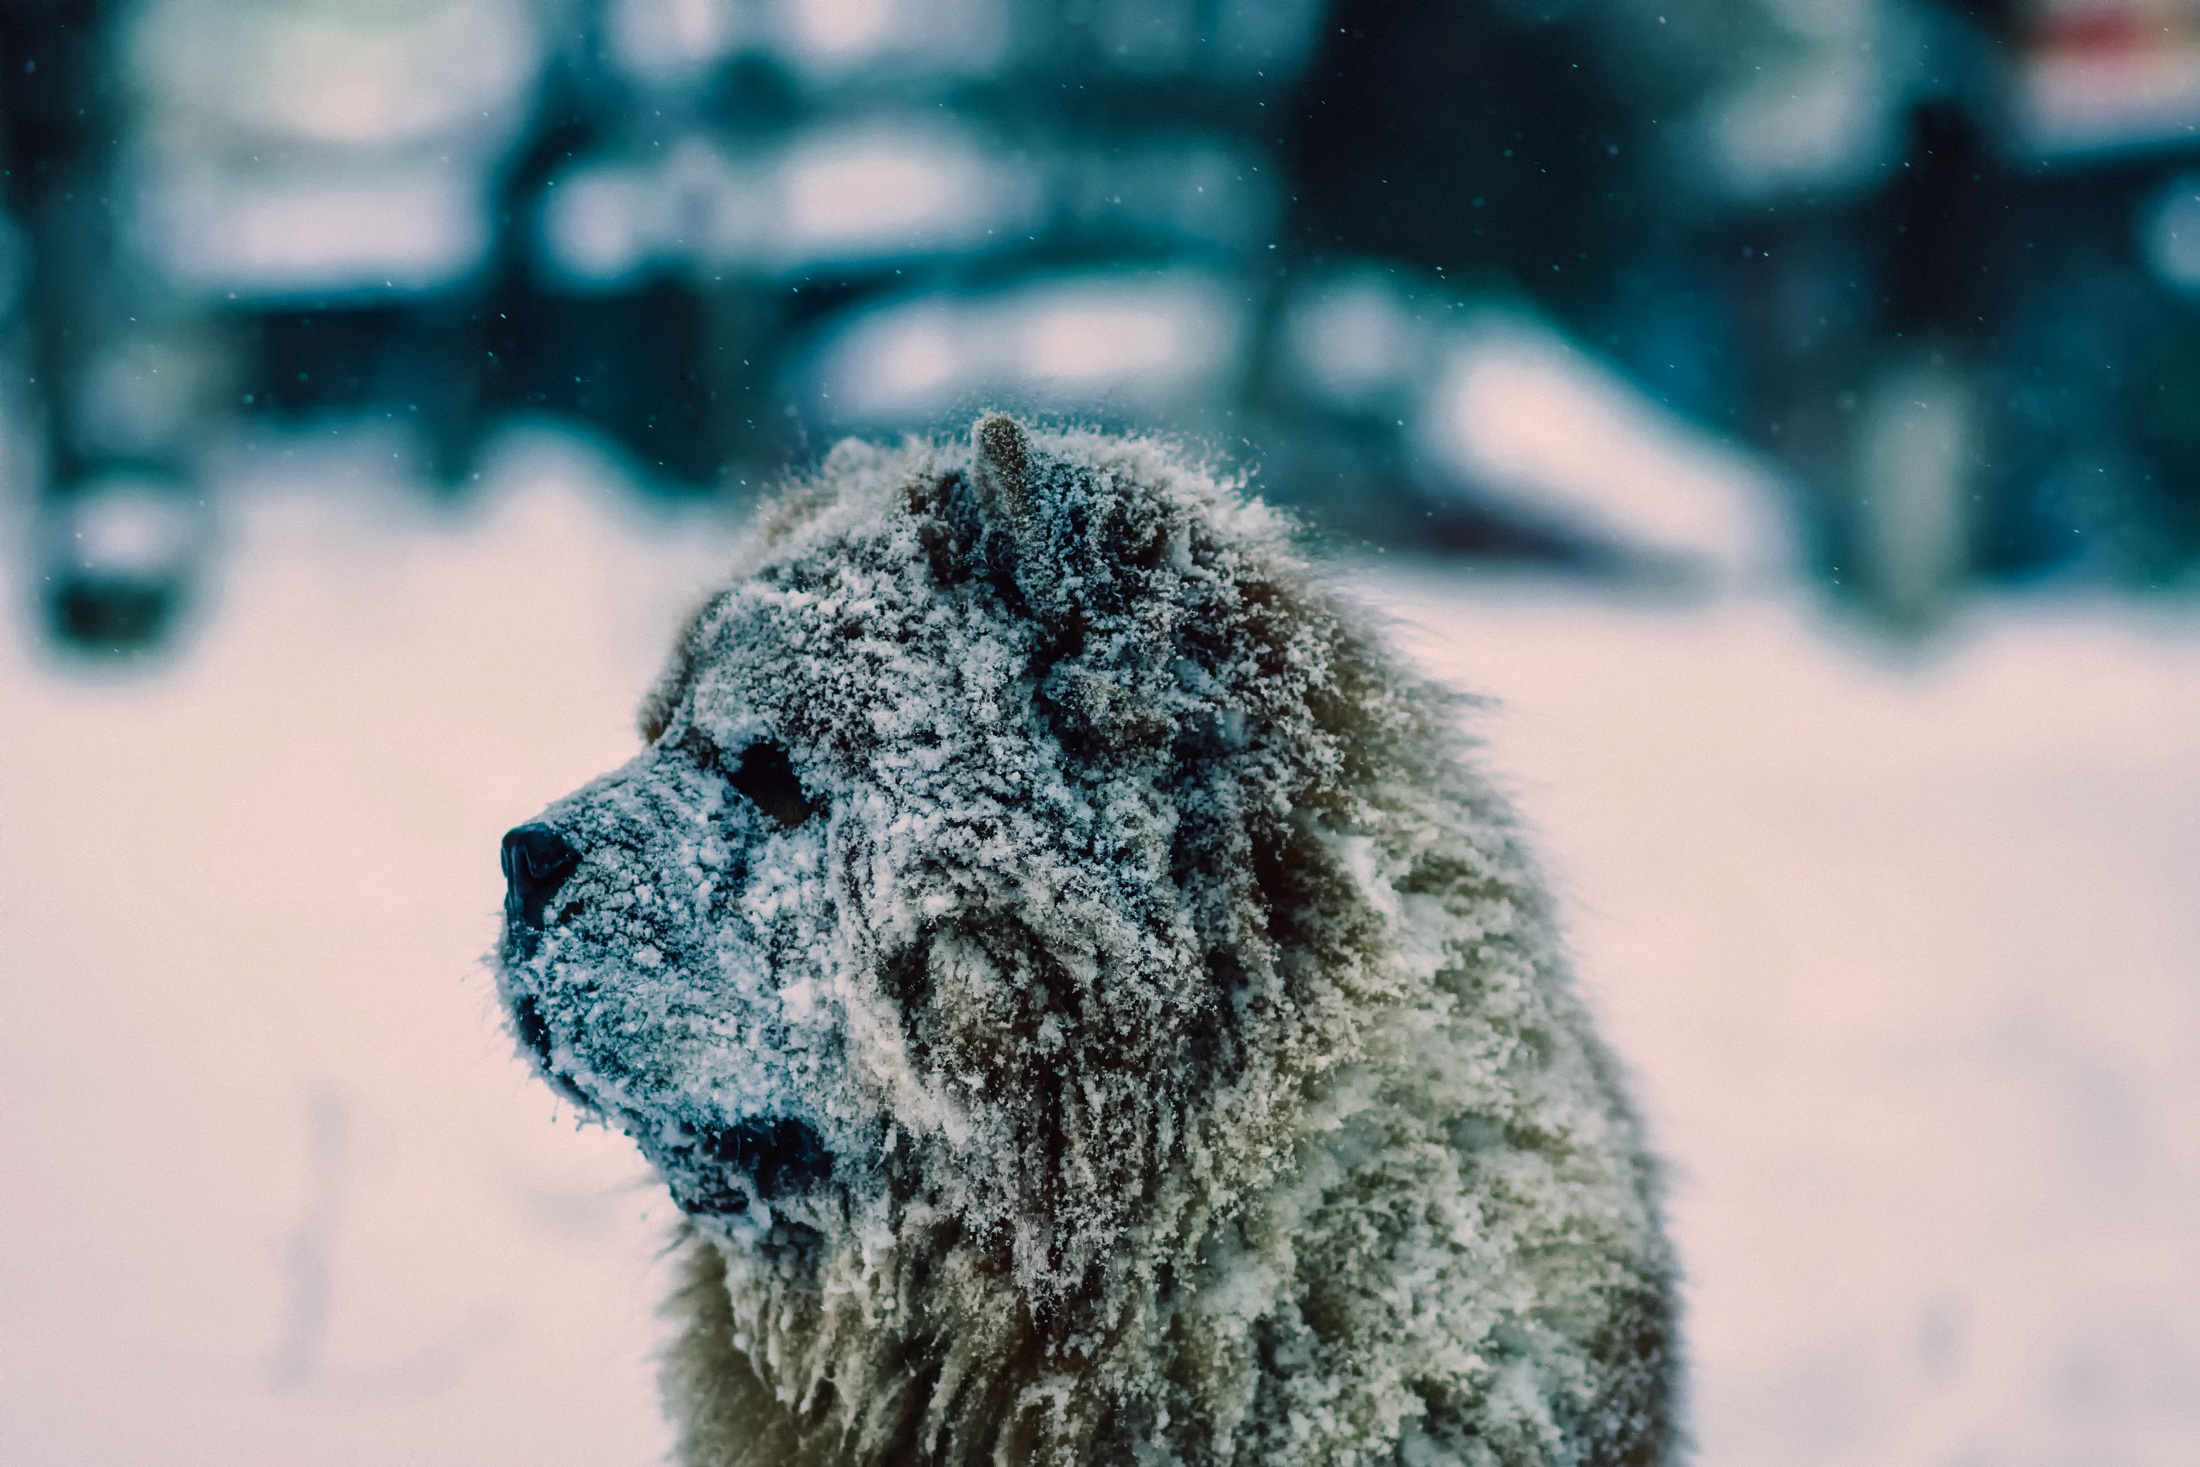
landscape, snow, winter, dog, animal, cute, macro, weather, covered, closeup, outdoors, outside, hdr, snout, newfoundland, dog breed, freezing, dog like mammal, dog breed group